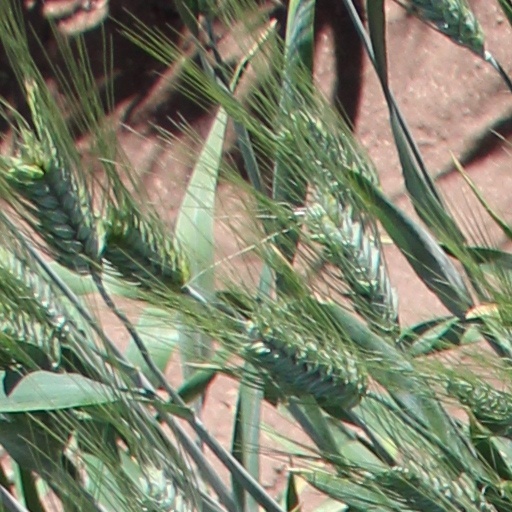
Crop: wheat